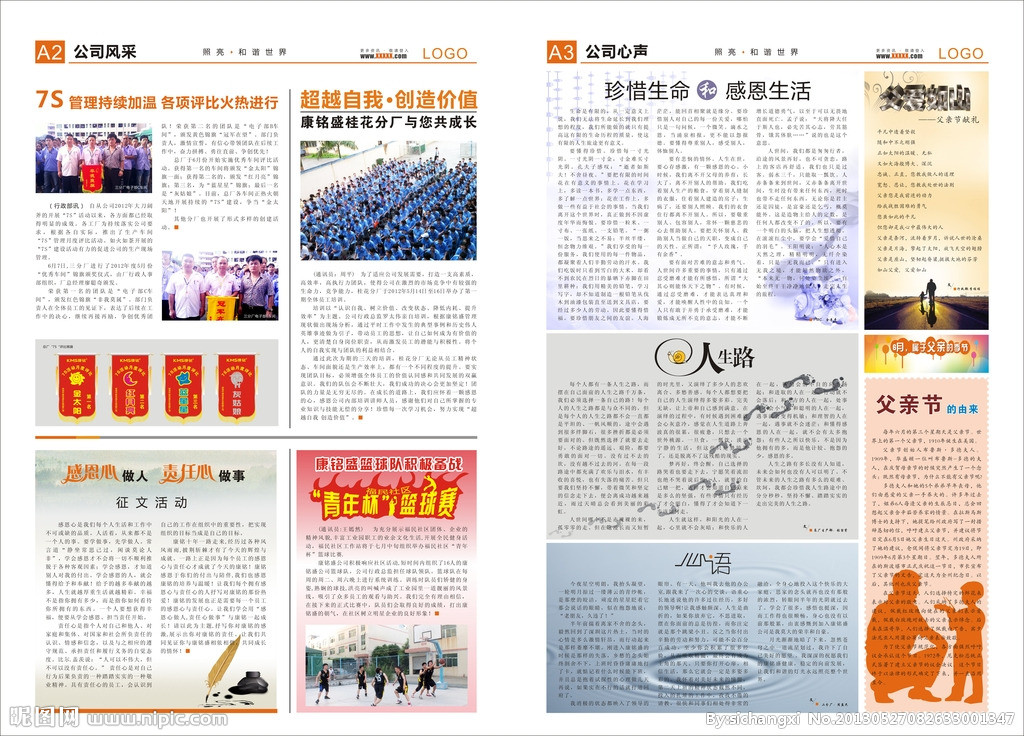
Label: paper